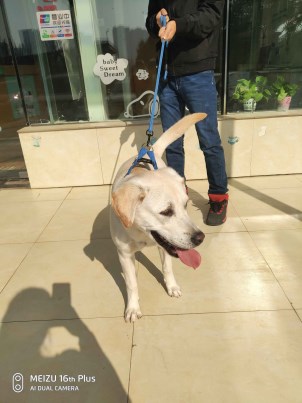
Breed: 3580-n000122-Labrador_retriever